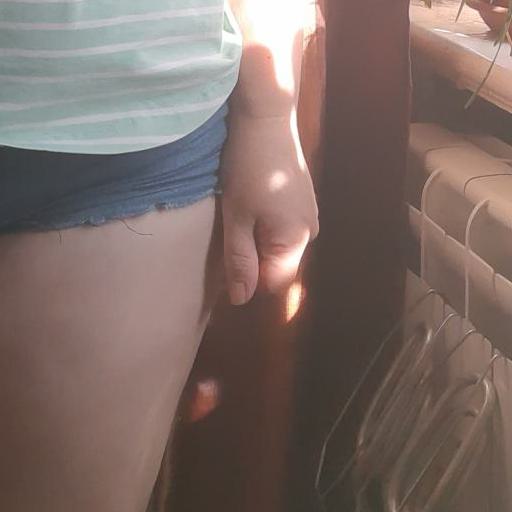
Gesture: no_gesture